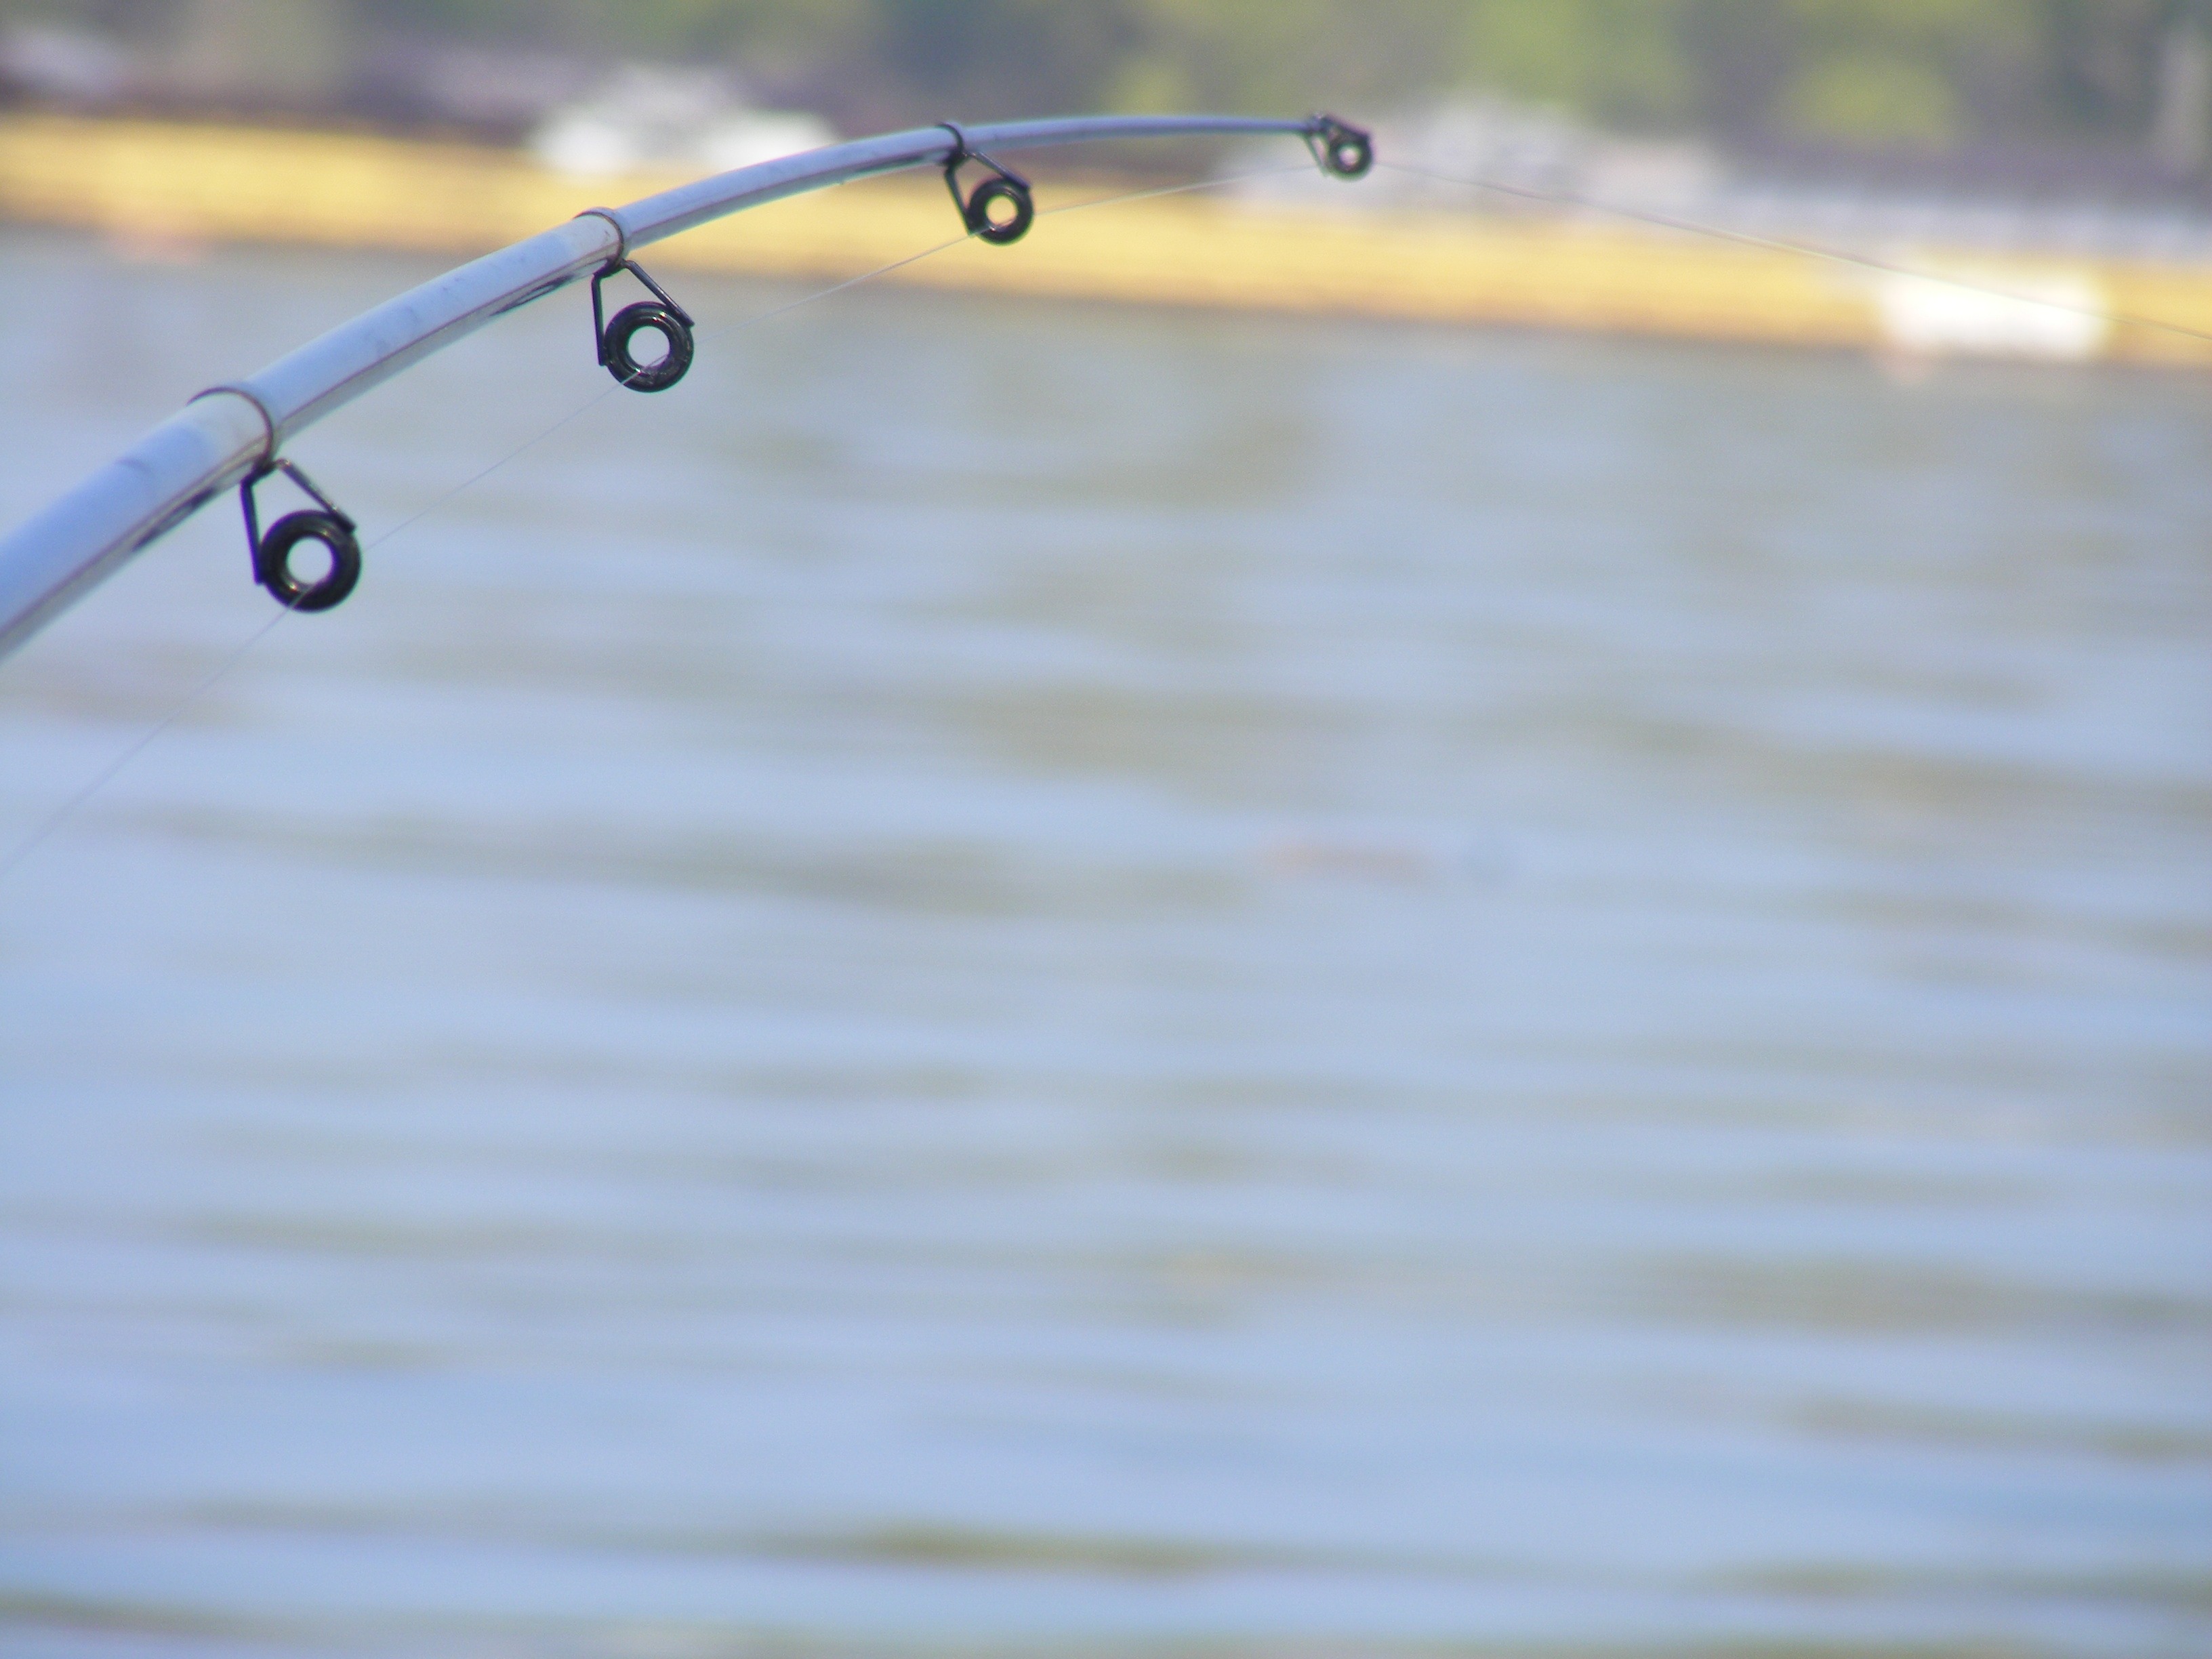
water, wing, white, ship, line, green, reflection, blue, yellow, danube, sunglasses, glasses, fishing rods, vision care